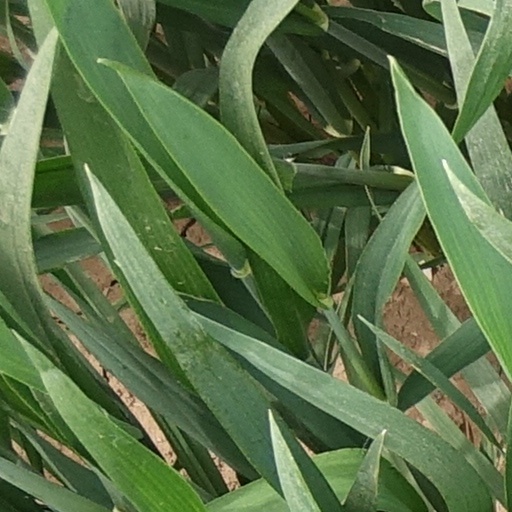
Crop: wheat